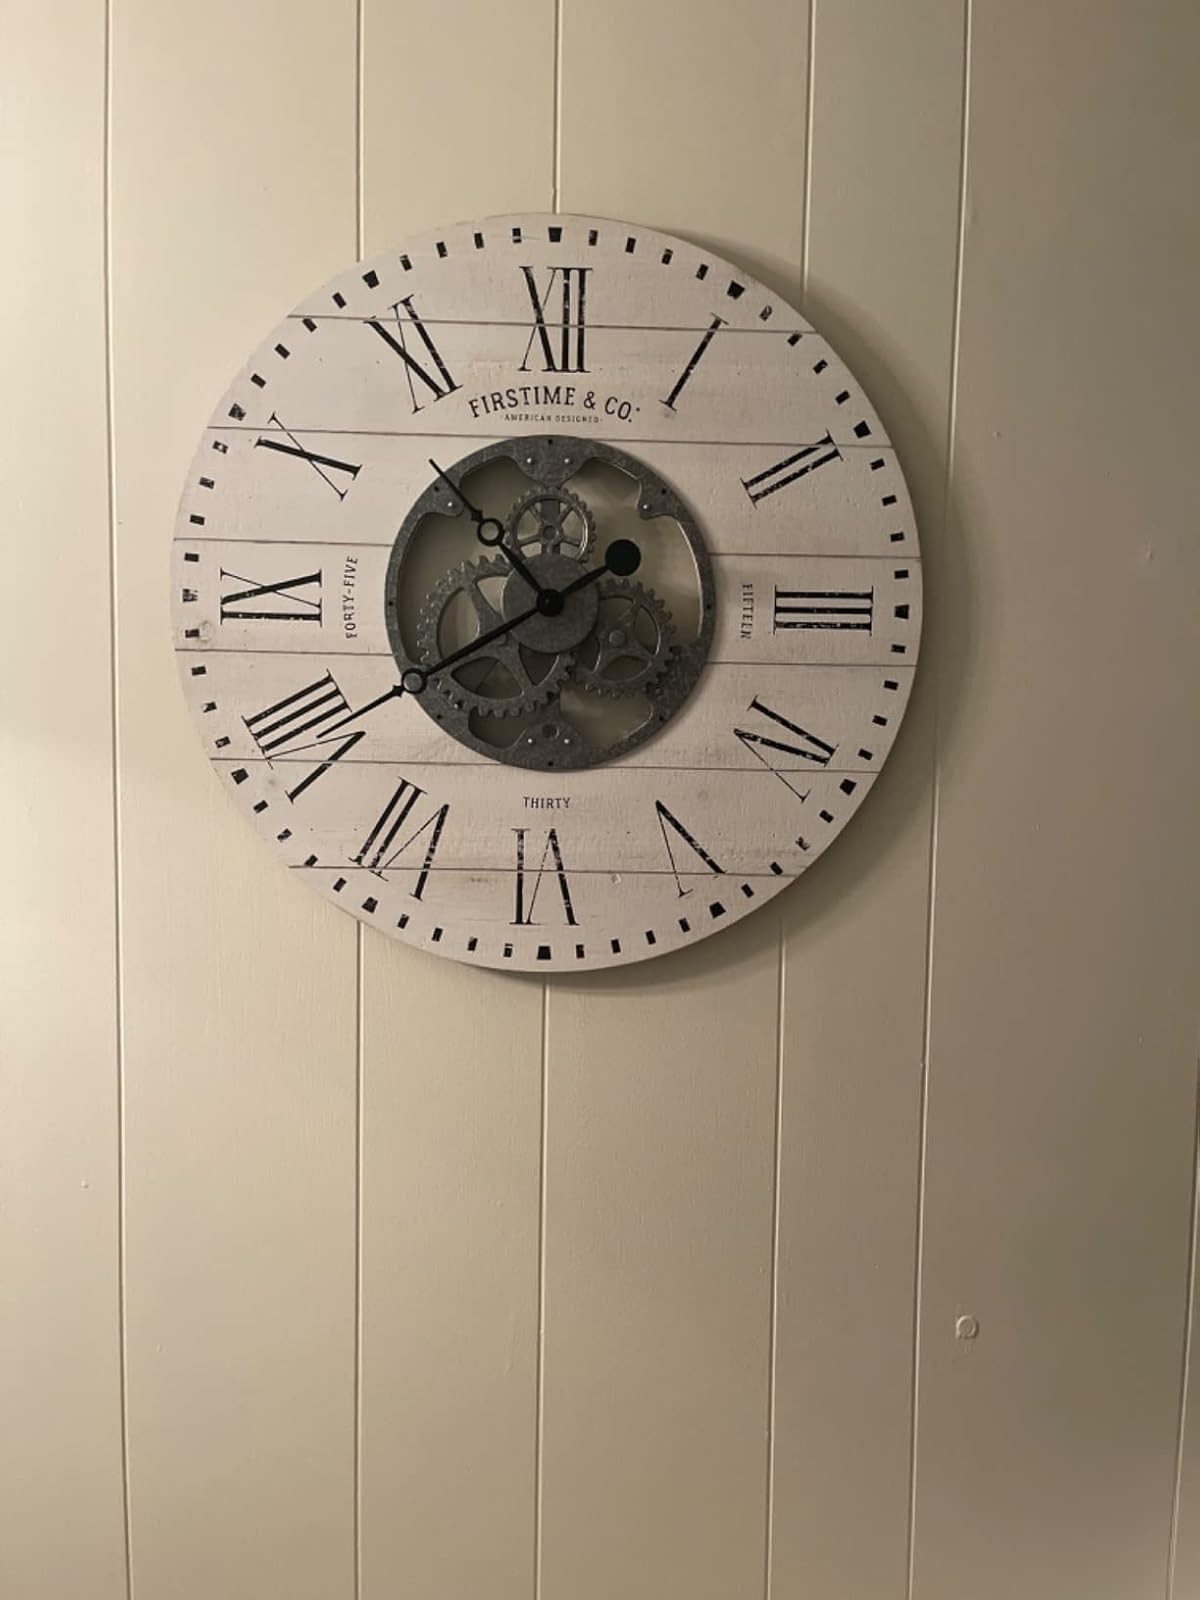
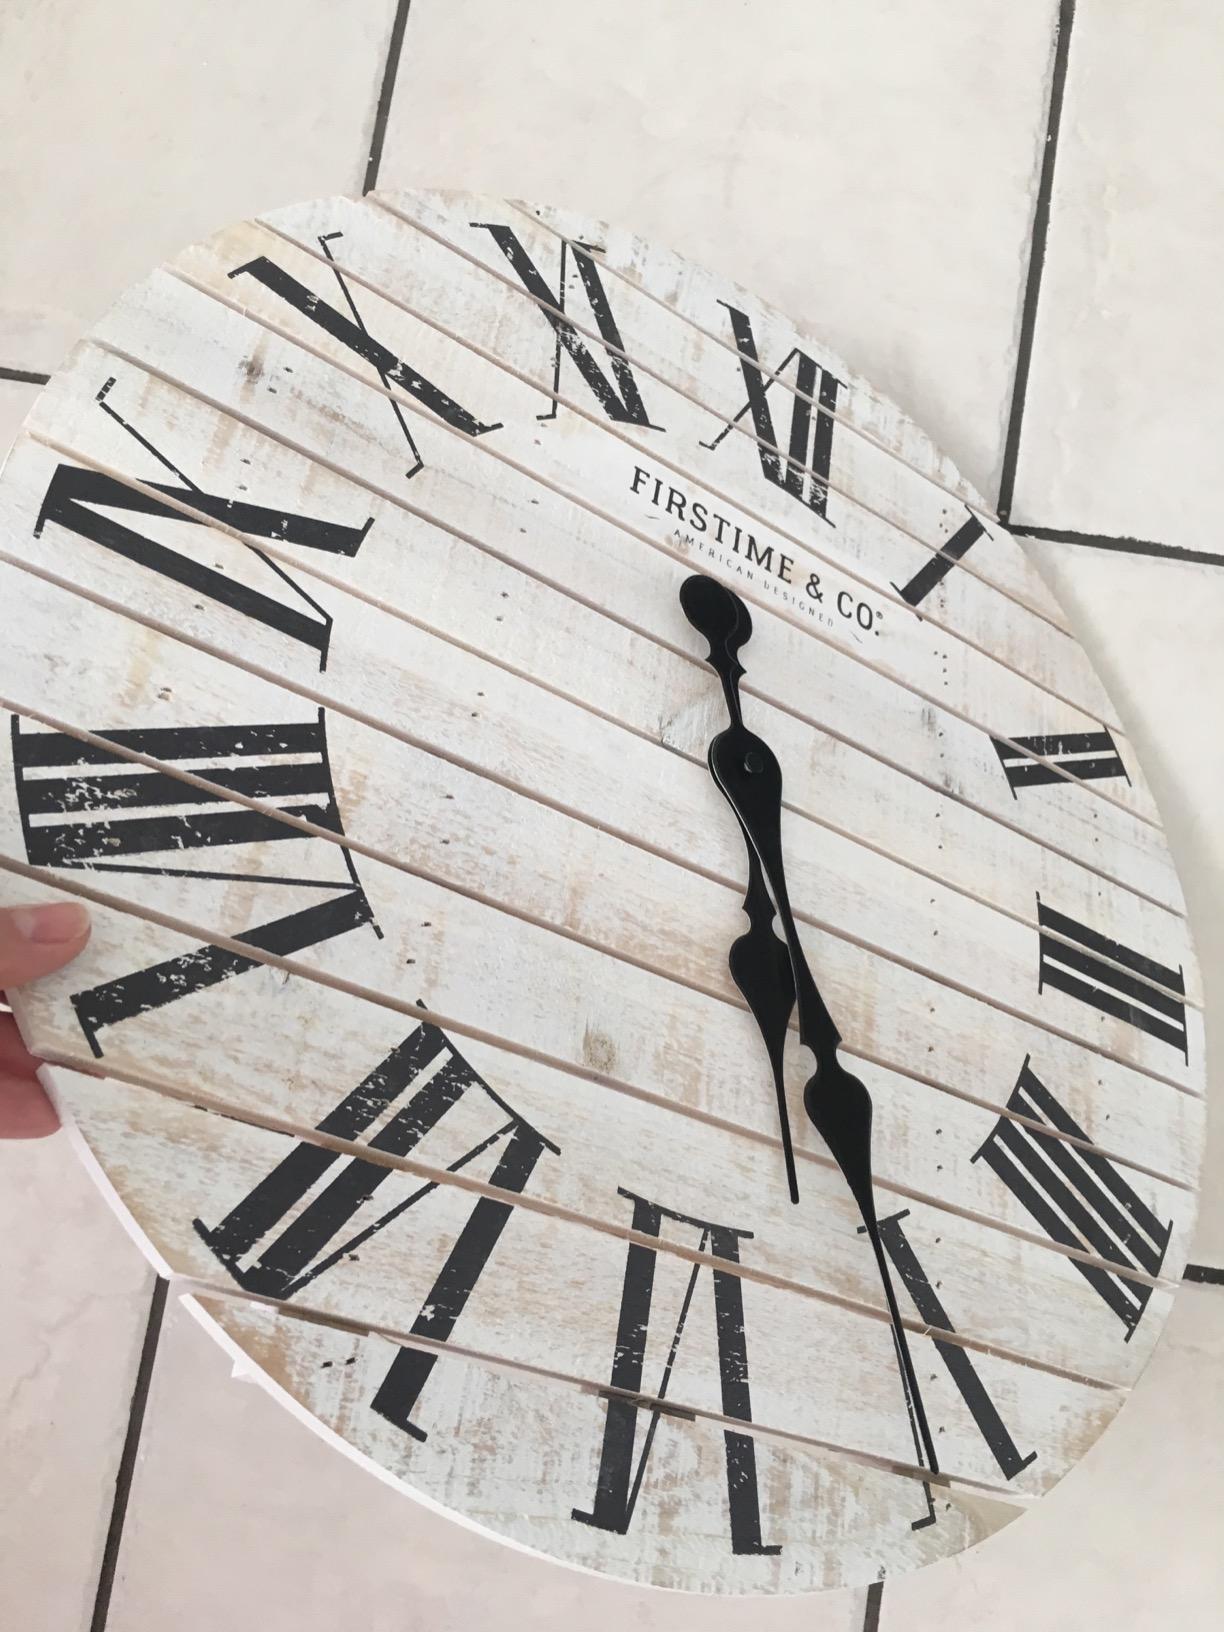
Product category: clock
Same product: no